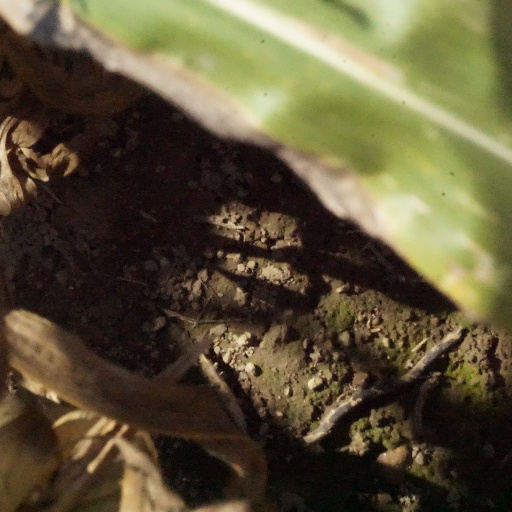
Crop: maize; corn